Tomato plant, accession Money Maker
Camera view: tilt-top (135 deg); turntable rotation: 120 degrees
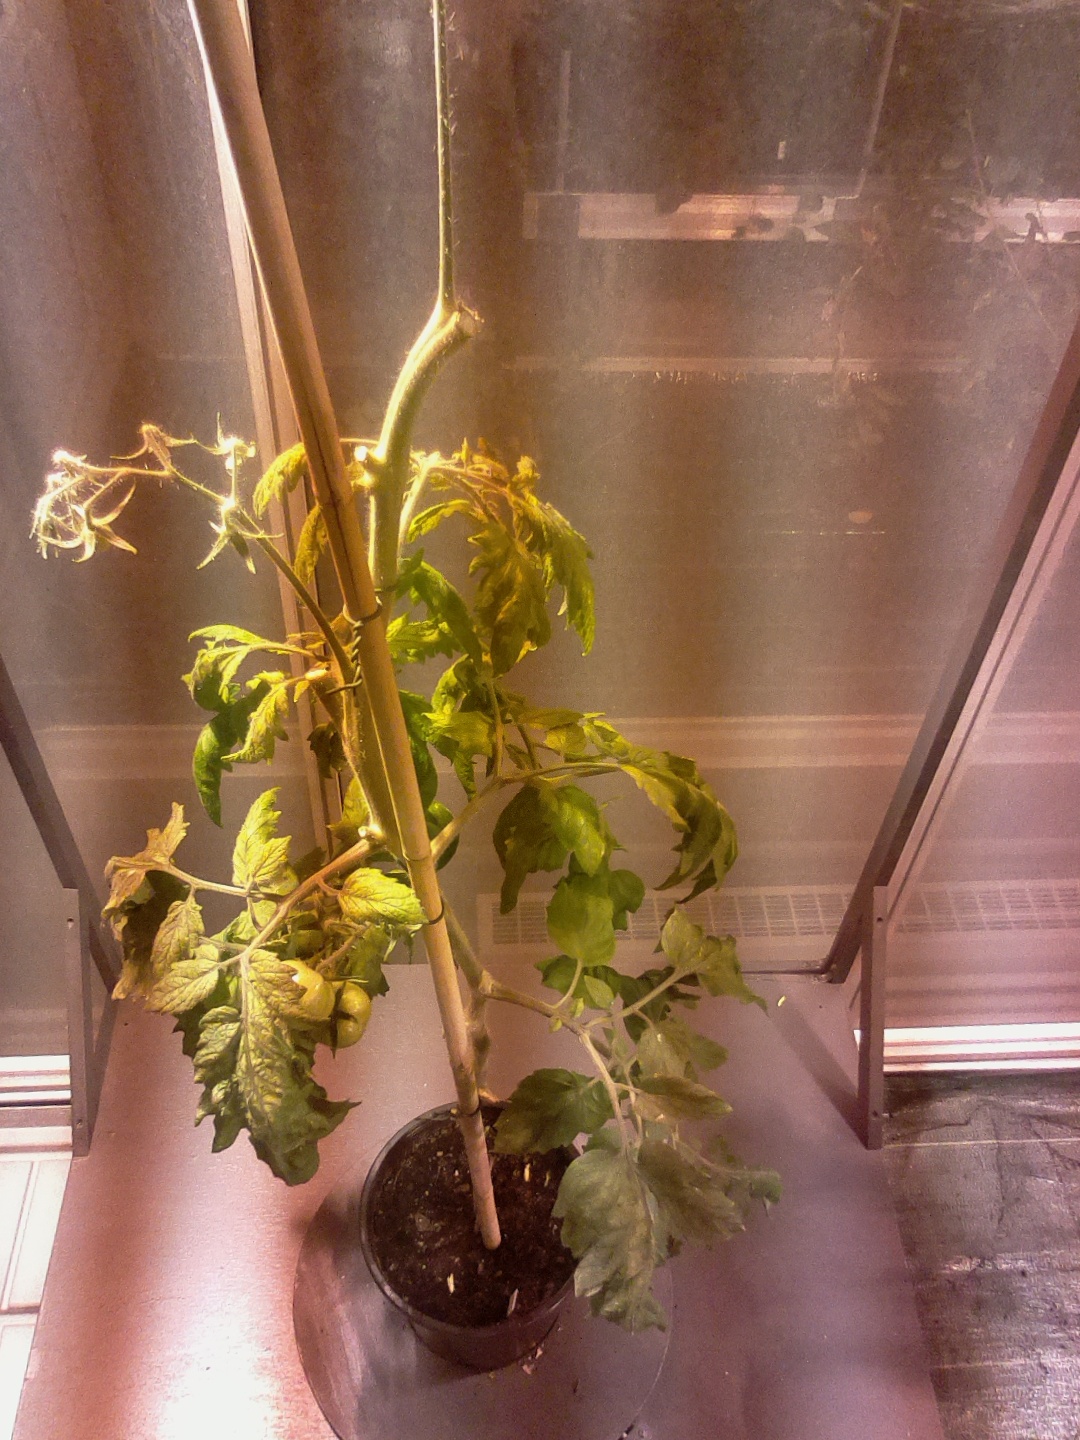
BBCH growth stage 74: 40%-50% of final fruit size